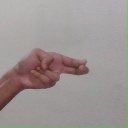
अक्षर: ह